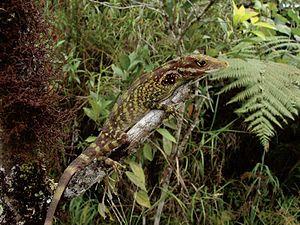
Anolis podocarpus est une espèce de sauriens de la famille des Dactyloidae.